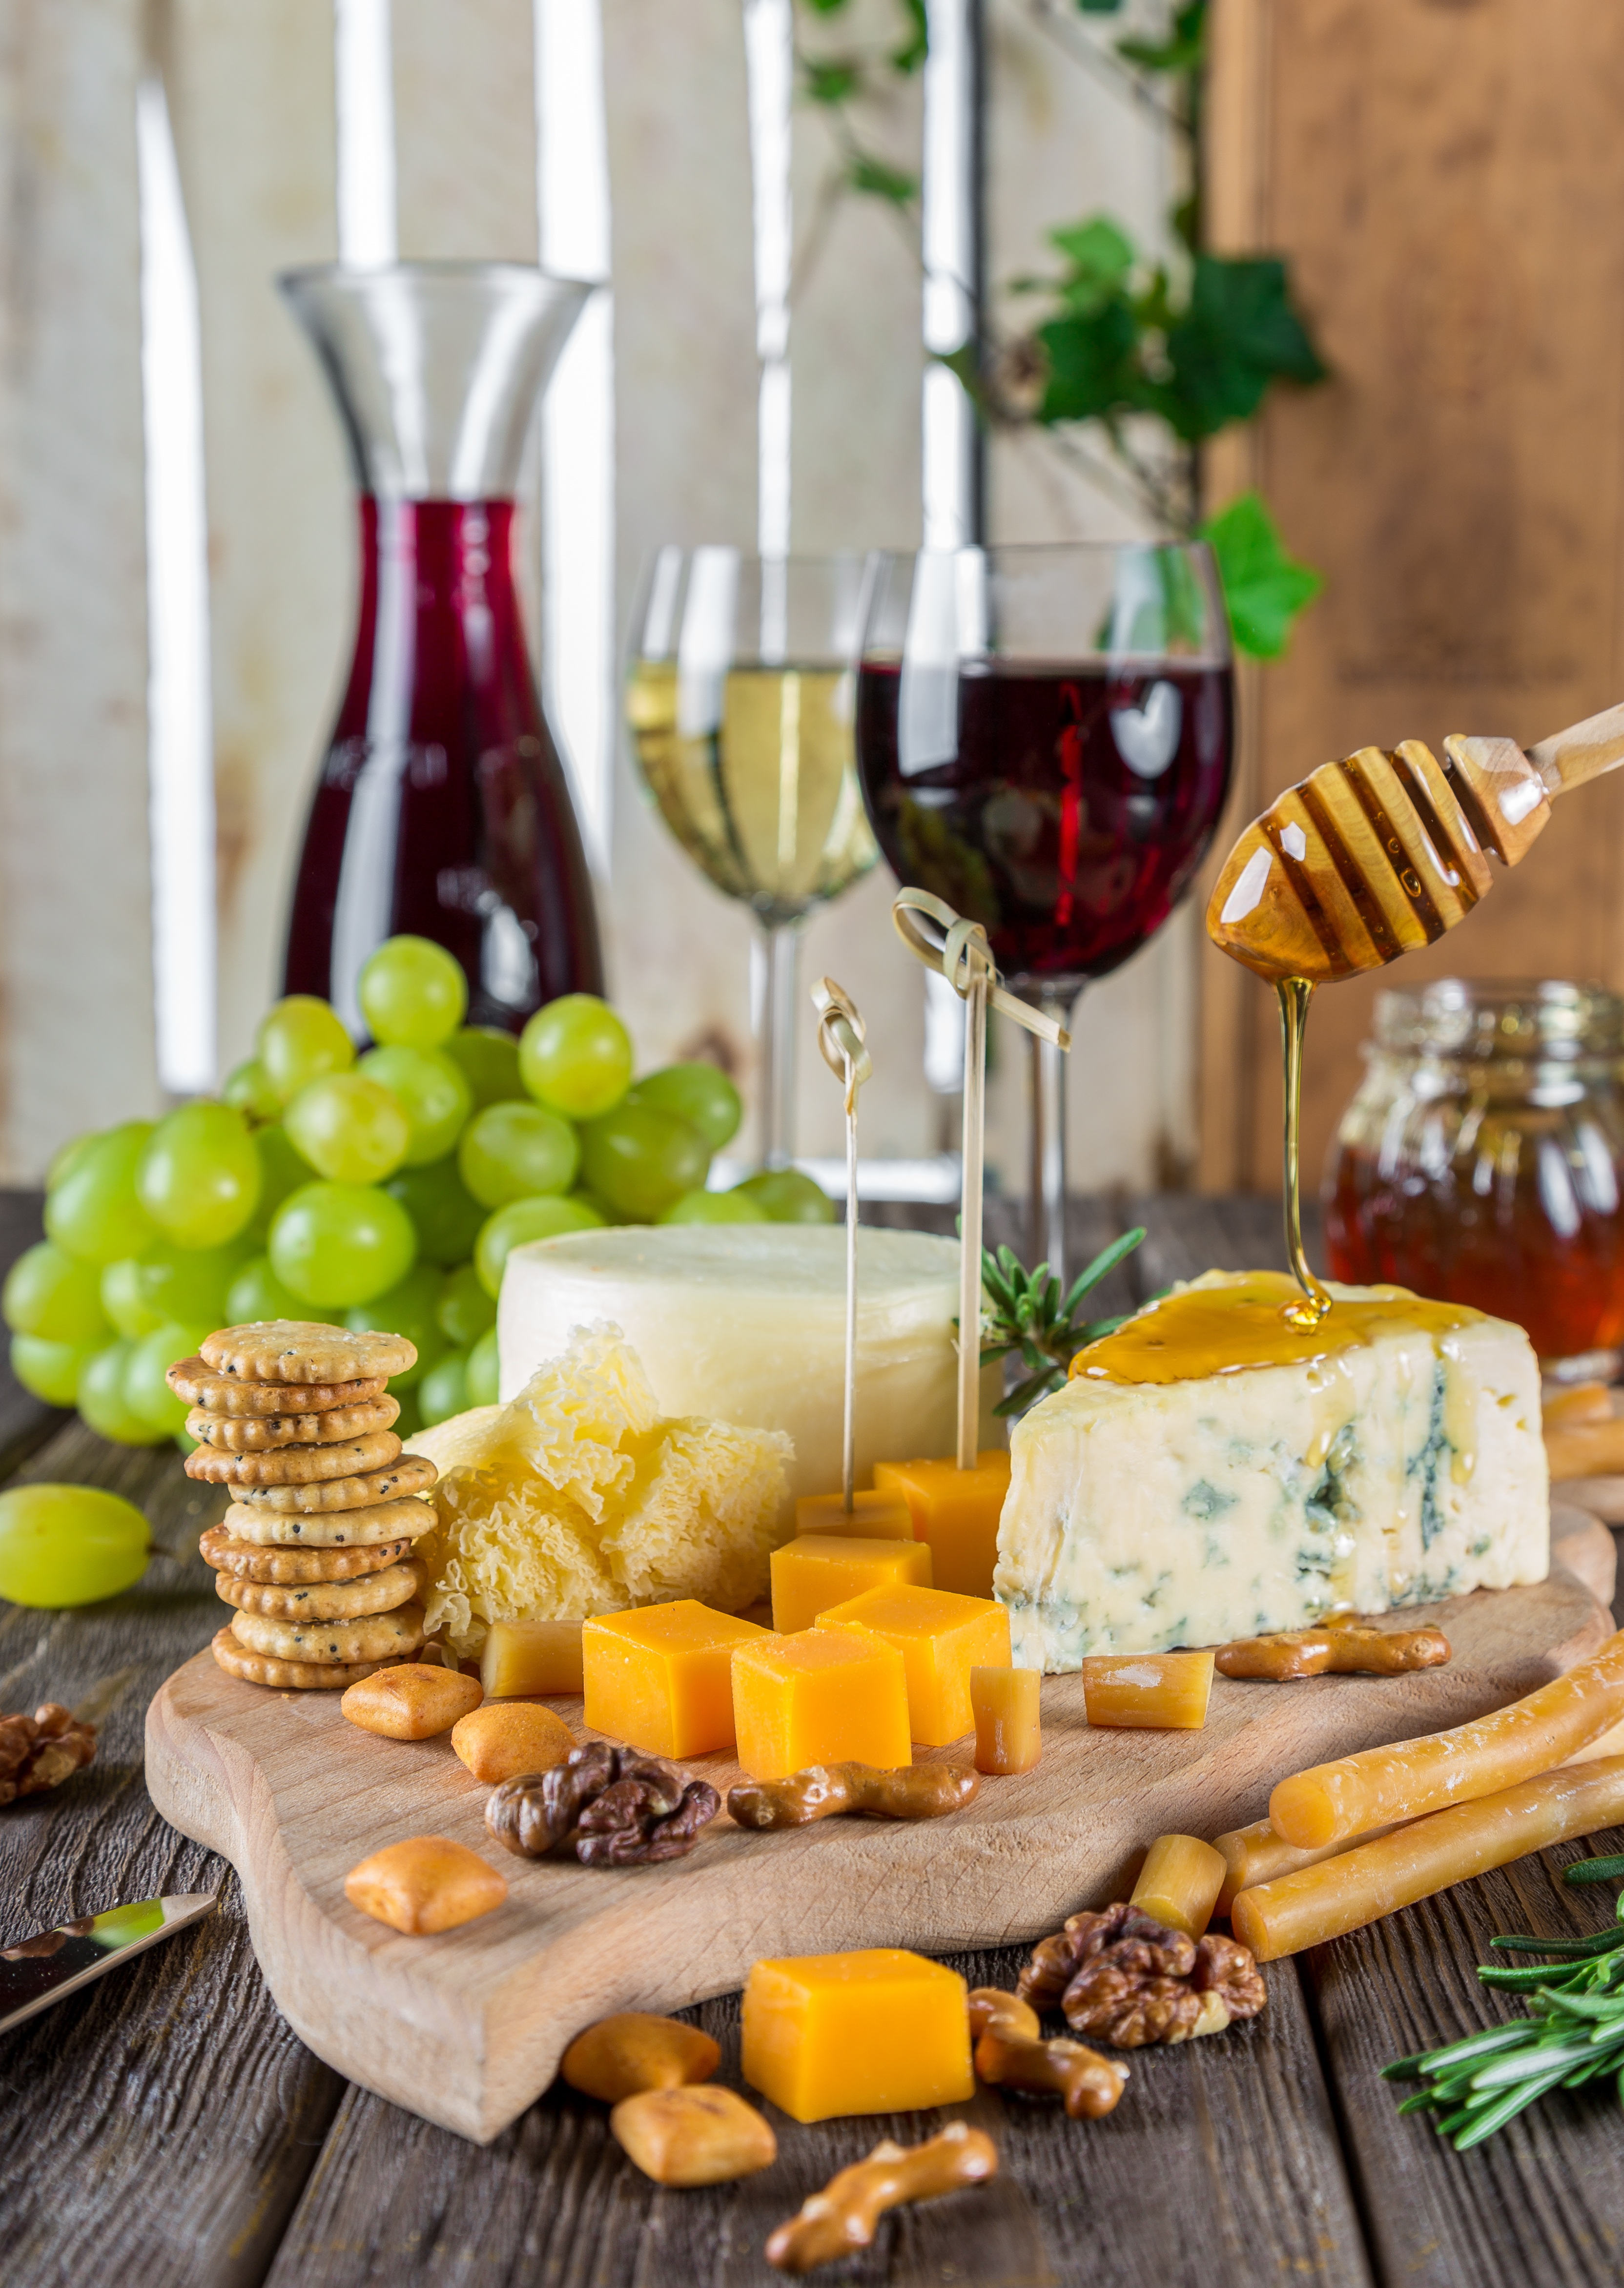
wine, dish, meal, food, produce, kitchen, drink, breakfast, gourmet, delicious, cheese, nutrition, snacks, gastronomy, brunch, appetizer, cheese plate